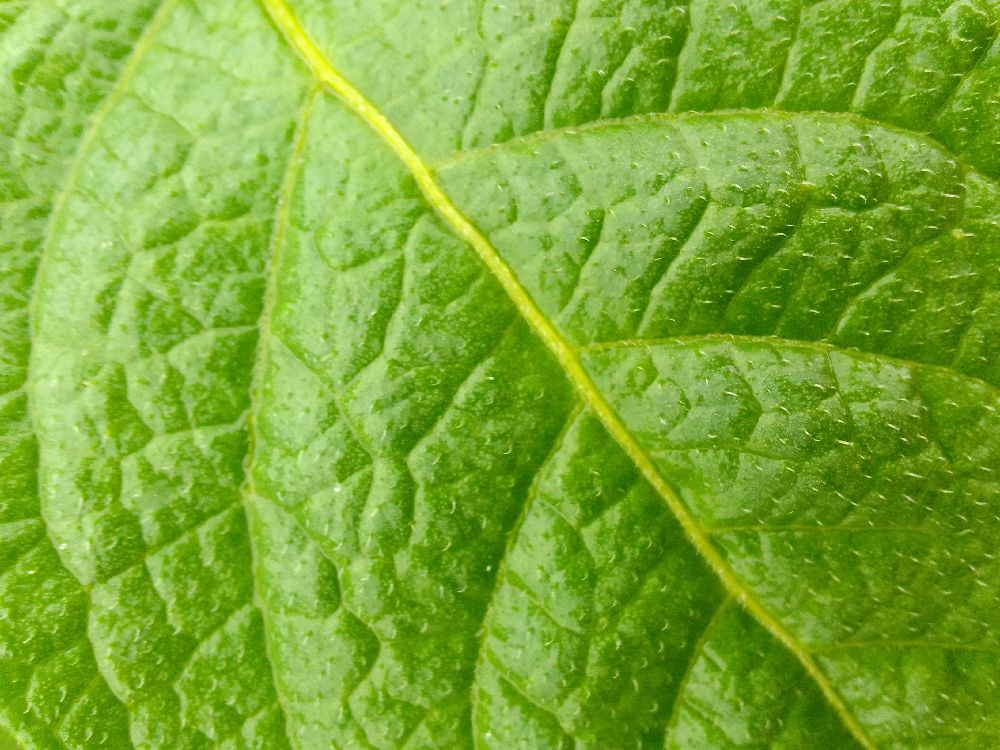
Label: Healthy